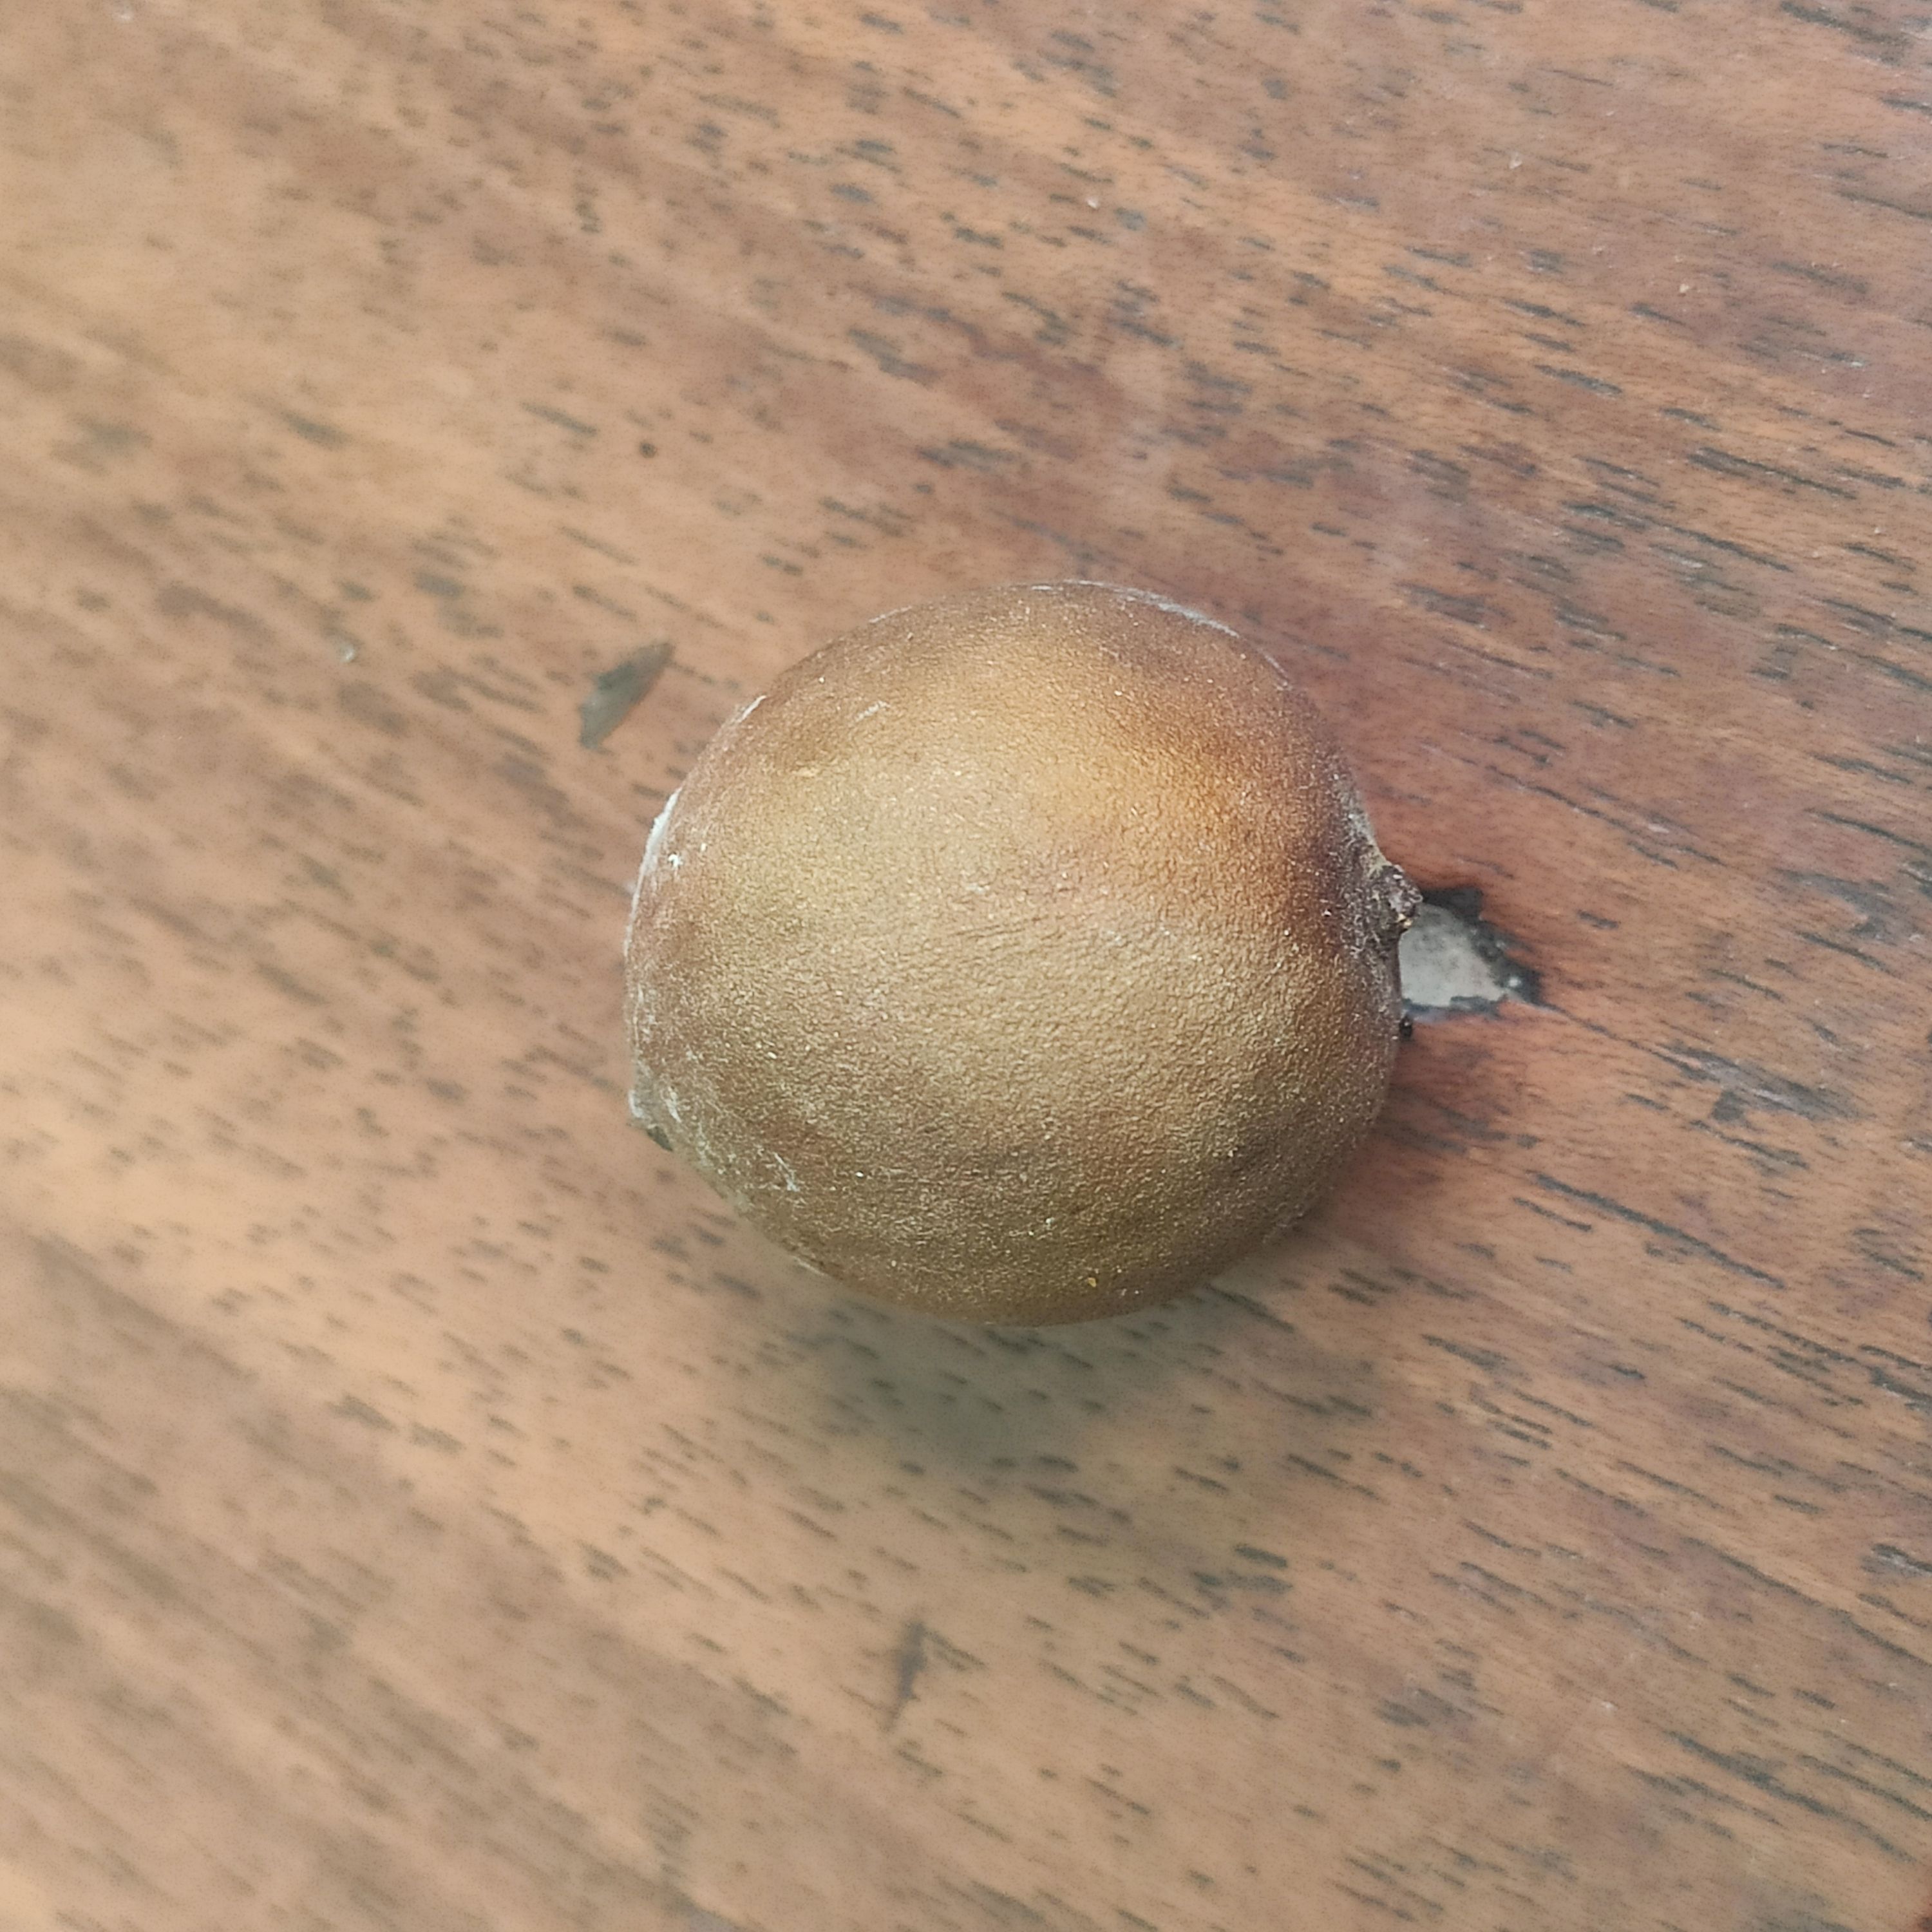
Fruit: burmese-grape
Grade: 3rd-grade